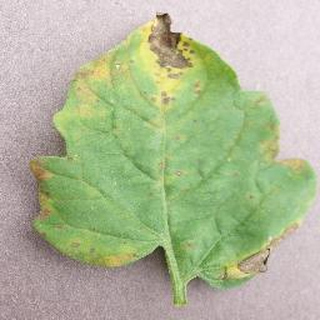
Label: tomato_septoria_leaf_spot